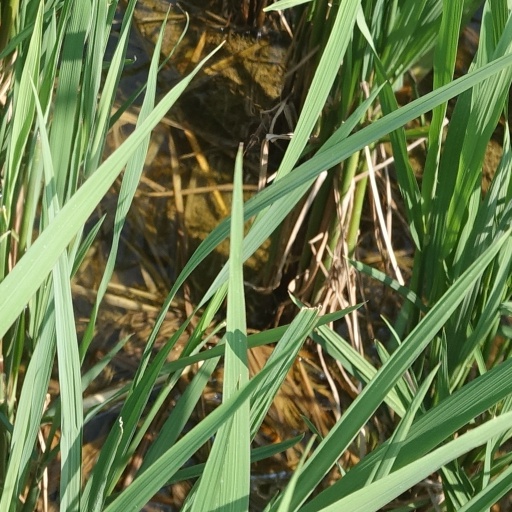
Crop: rice